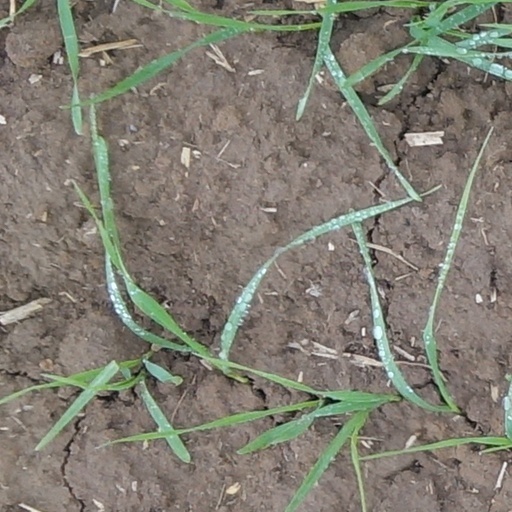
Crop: wheat